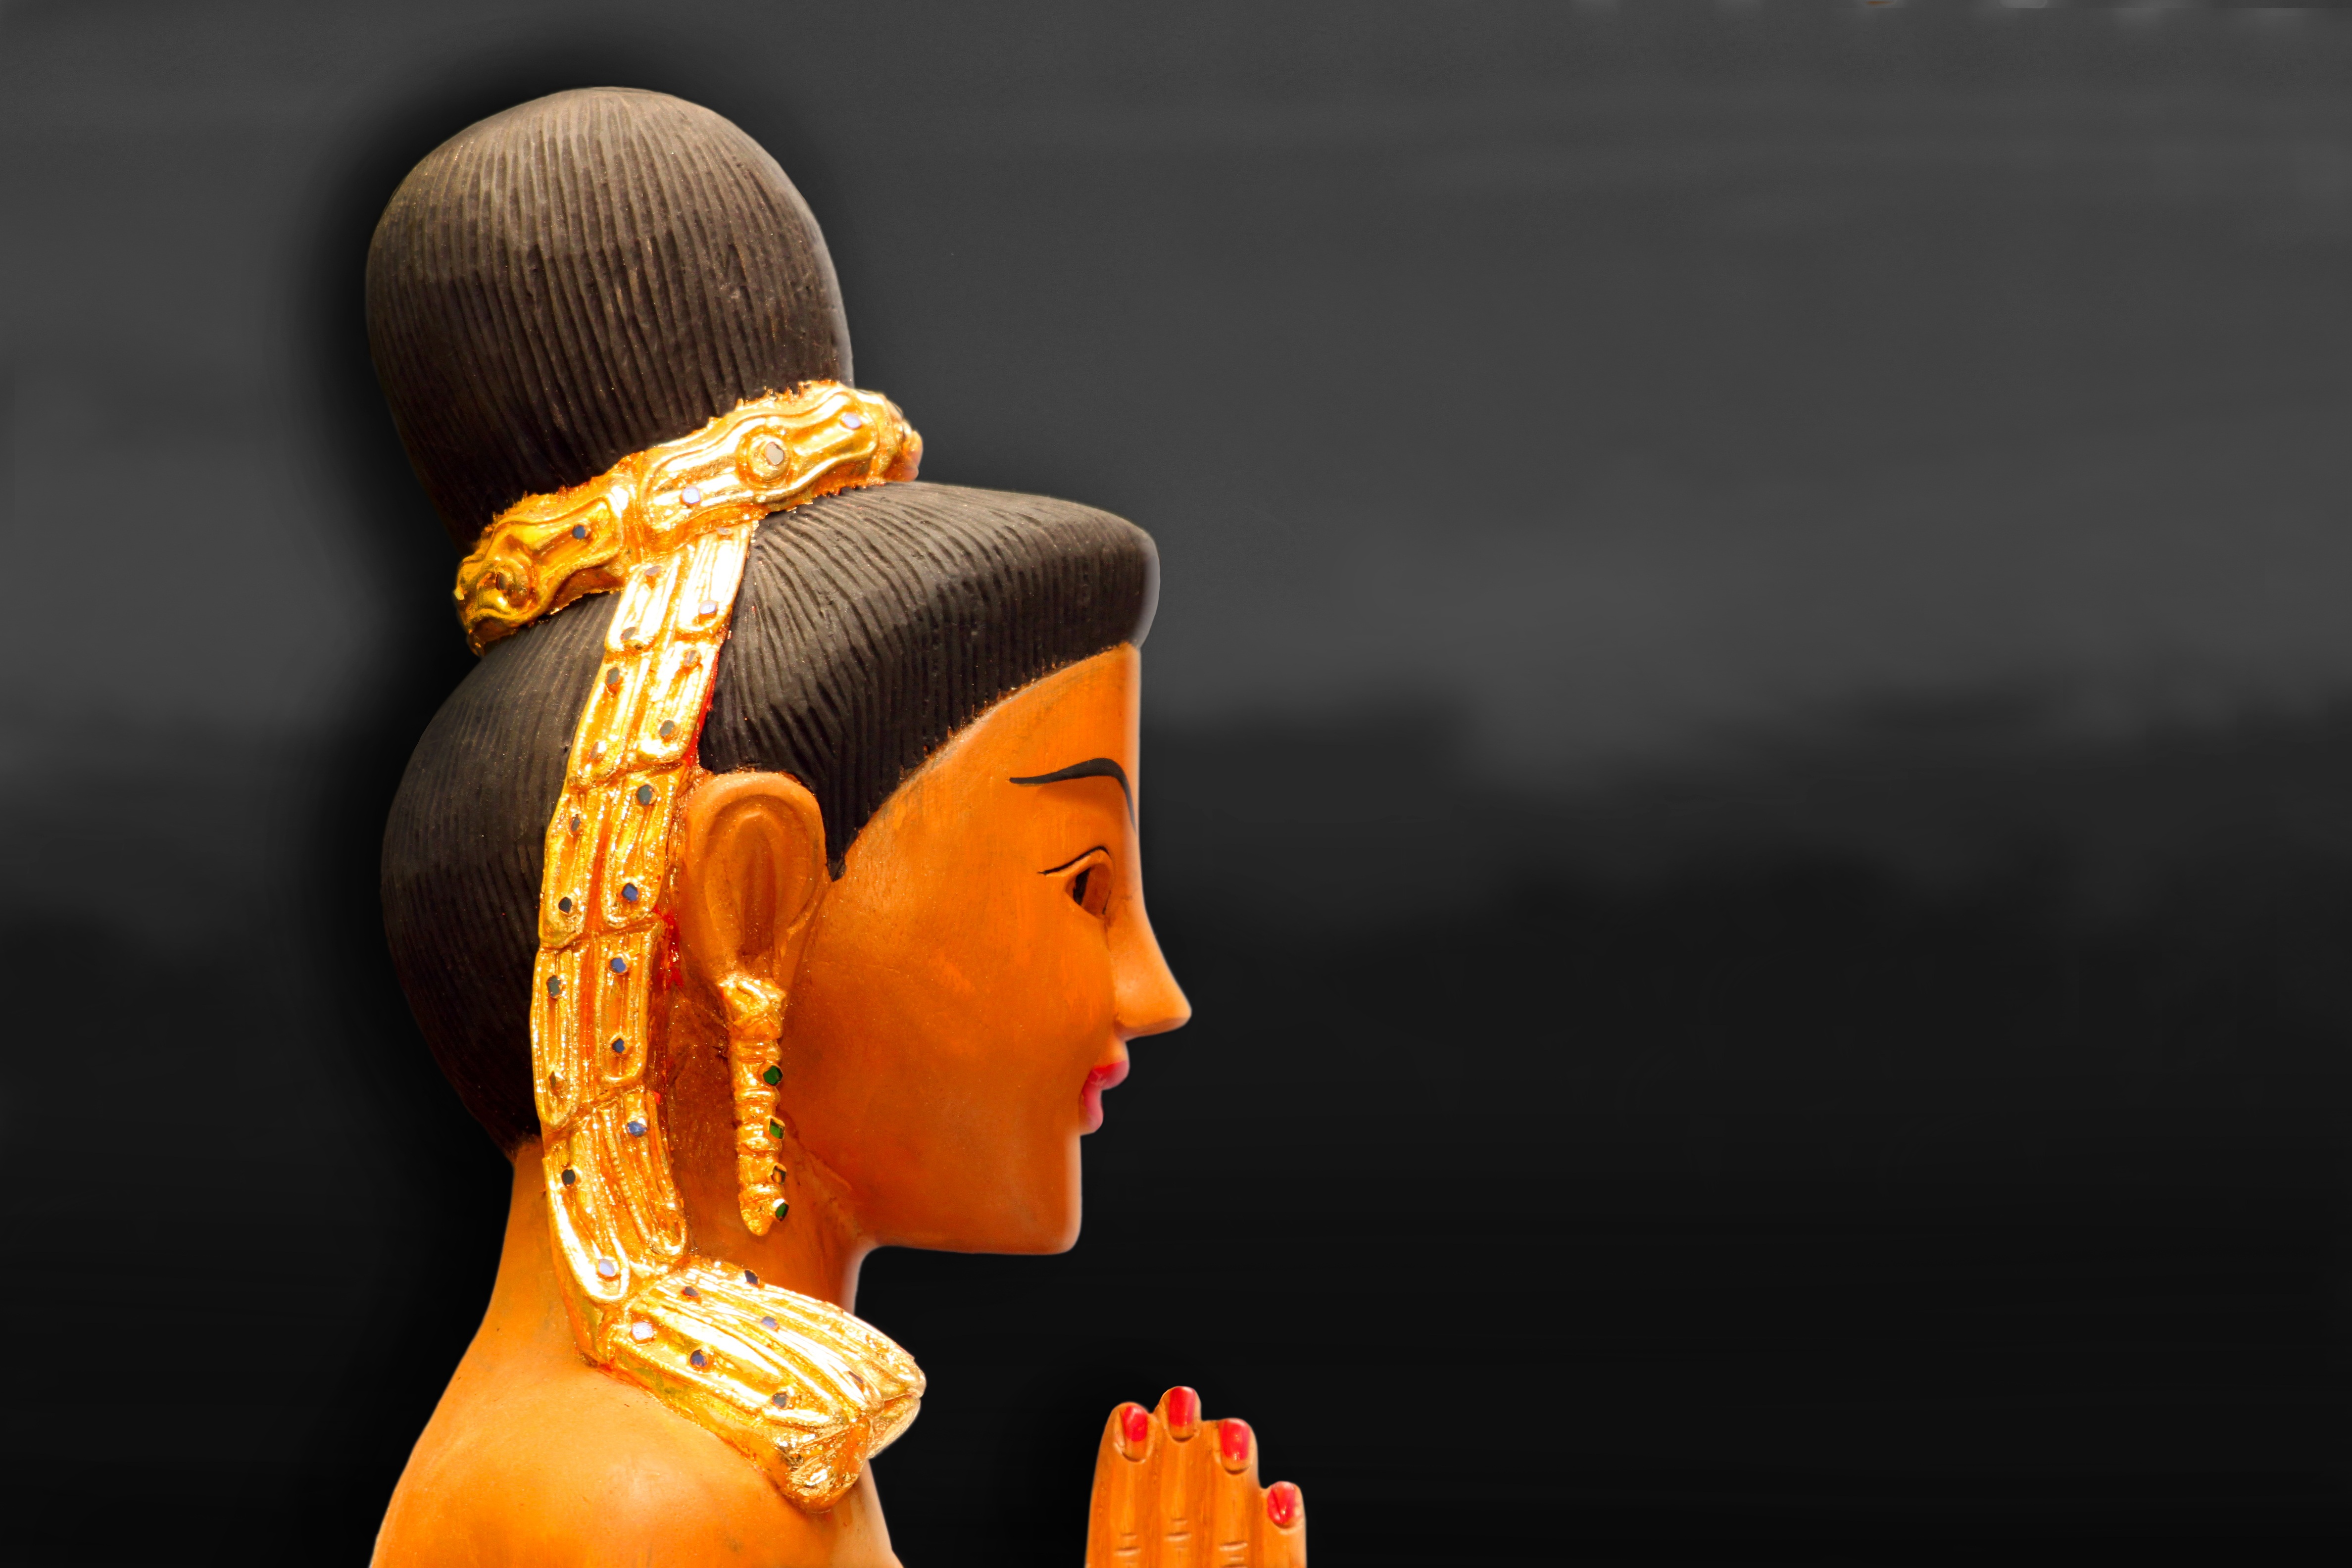
statue, color, buddhist, religion, zen, relaxation, meditation, temple, aura, head, yoga, beauty, buddha, deity, awareness, emotion, perception, wellness, shiva, daikin